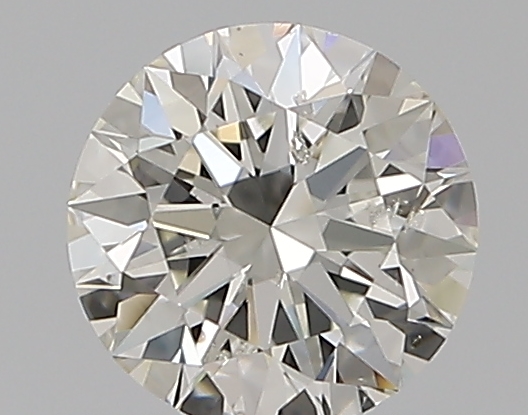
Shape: round
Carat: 0.5
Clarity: SI2
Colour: I
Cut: EX
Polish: EX
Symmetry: EX
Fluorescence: N
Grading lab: GIA
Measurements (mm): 5.08 x 5.1 x 3.15